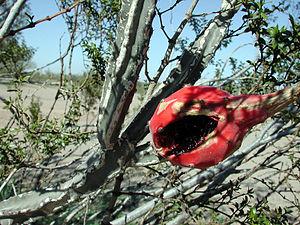
Peniocereus greggii est une espèce végétale de la famille des Cactaceae, originaire du continent nord-américain.
Peniocereus est un genre végétal regroupant des espèces de cactus.